Daniel Kelly (athlete)

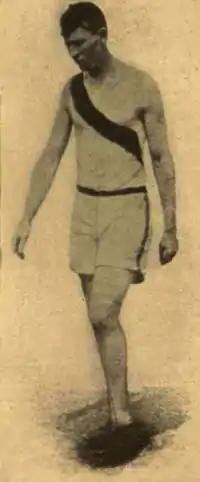
Daniel Kelly (athlete)

Daniel Joseph Kelly (September 1, 1883 – April 9, 1920) was an American long jumper and sprinter.